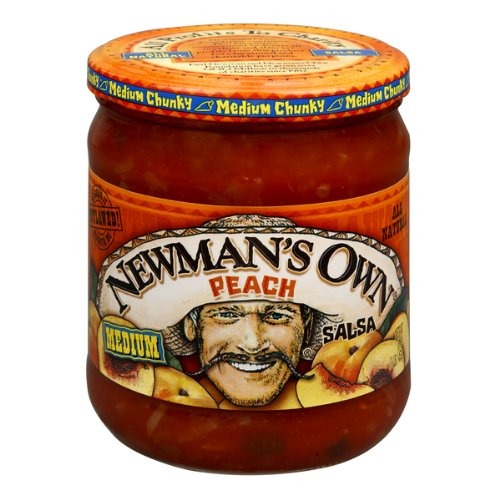
Item Name: Newman's Own Pineapple Salsa, 16-Ounce (Pack of 6)
Value: 96.0
Unit: Ounce

Price: 4.595